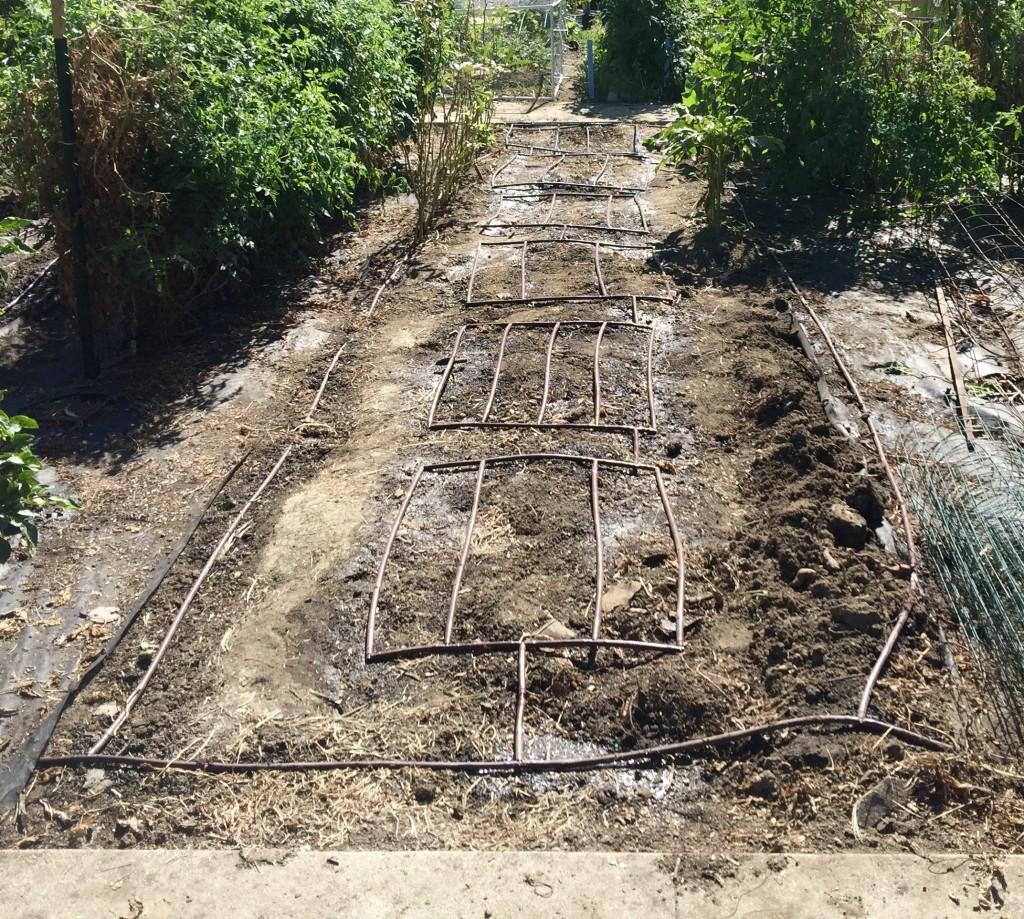
Shamba kubwa linalotumia mfumo wa umwagiliaji kwa njia ya mabomba ya plastiki yaliyomembamba, yametobolewa chini ili kupitisha maji kwa urahisi kwa ajili ya ukuaji wa mimea.